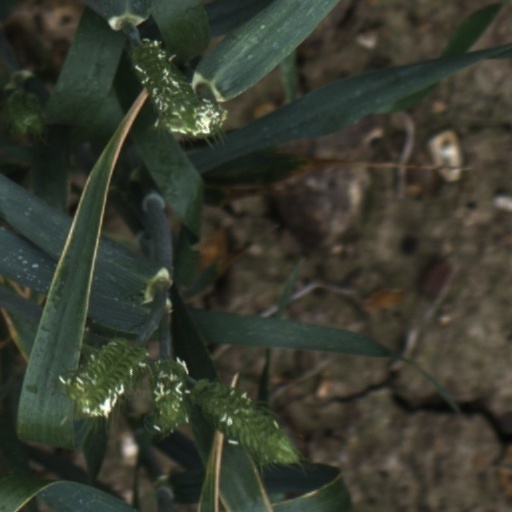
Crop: wheat